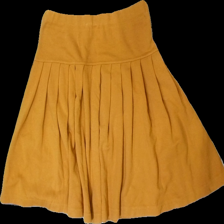
View: back
Type: Skirt
Category: Ladies
Brand: Filippa K
Colors: Yellow
Material: 56% acrylic 44% cotton
Cut: Regular
Season: All
Damage location: bottom right
Damage 2 location: top center
Damage 3 location: bottom left
Price range: <50
Recommended usage: Reuse
Description: gul kjol, lätt nopprig över hela